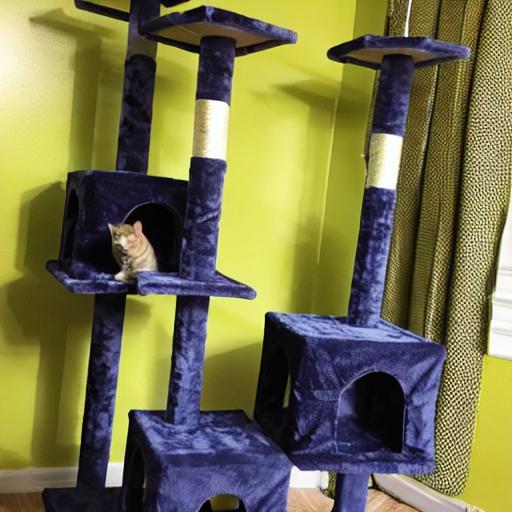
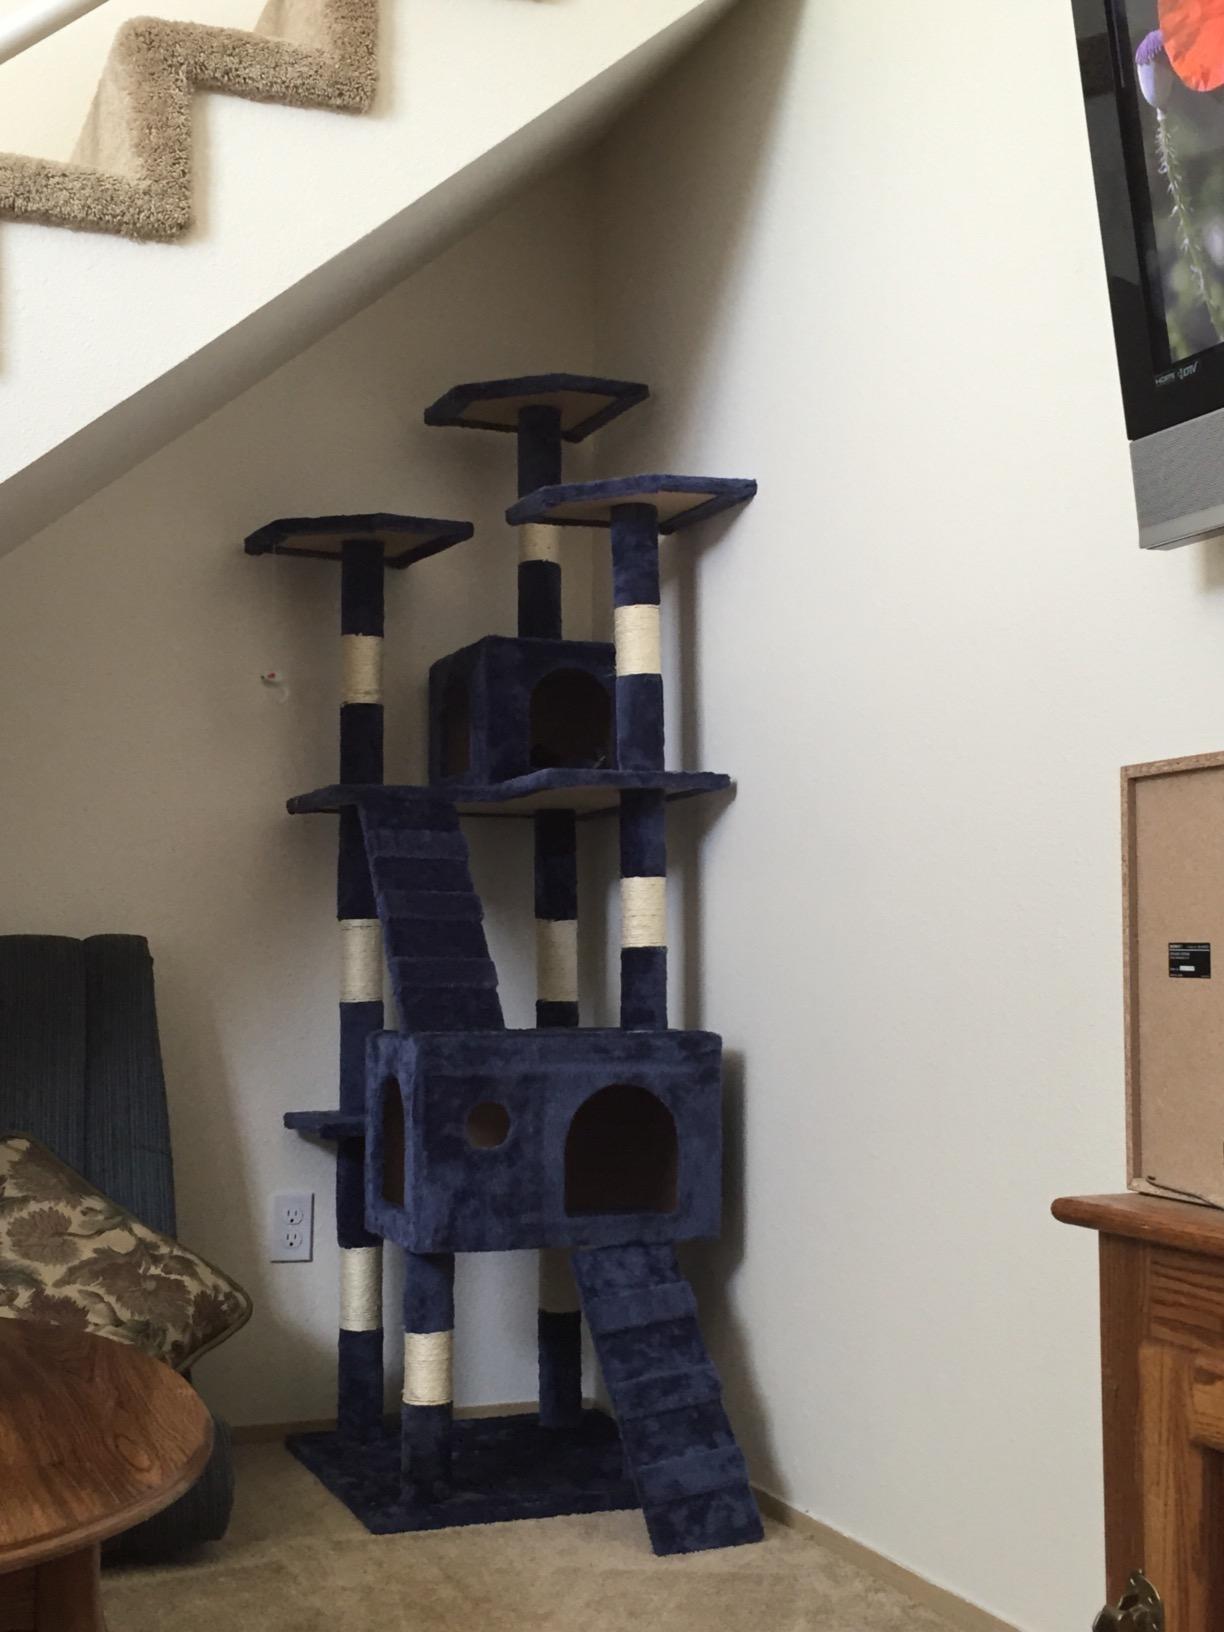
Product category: items_cat tree
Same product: no